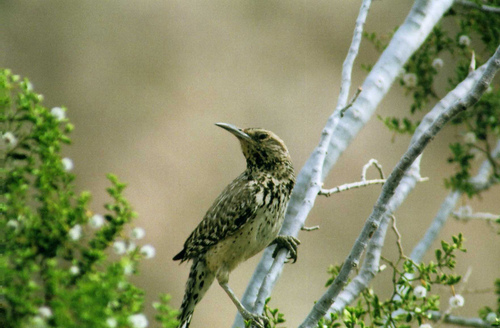
this scrawny little bird is covered in dirty brown speckles
this is a white and black spotted bird with a pointed beak.
a small bird of black, white and a greenish hue with a long beak compared to its body size.
this little bird is nearly all speckled brown and white with a long pointy bill.
this colorful bird has a white & black mottled body, a white belly, and a long pointed bill.
this bird is brown with white and has a long, pointy beak.
this particular bird has a belly that is gray and black
this particular bird has a belly that is gray with black patches
this bird is spotted brown in color, with a curved beak.
this bird has a thin pointed beak and feathers in shades of brown and mottled yellow.
Species: Cactus Wren